Irgun

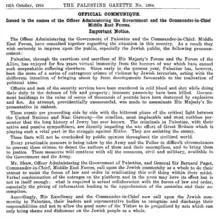
The British government accuses Jewish terrorists of assisting the Nazis by their attacks in Palestine while the war in Europe continued.

Throughout this entire period, the British continued enforcing the White Paper's provisions, which included a ban on the sale of land, restrictions on Jewish immigration and increased vigilance against illegal immigration. Part of the reason why the British banned land sales (to anyone) was the confused state of the post Ottoman land registry; it was difficult to determine who actually owned the land that was for sale.